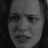
Emotion: sad